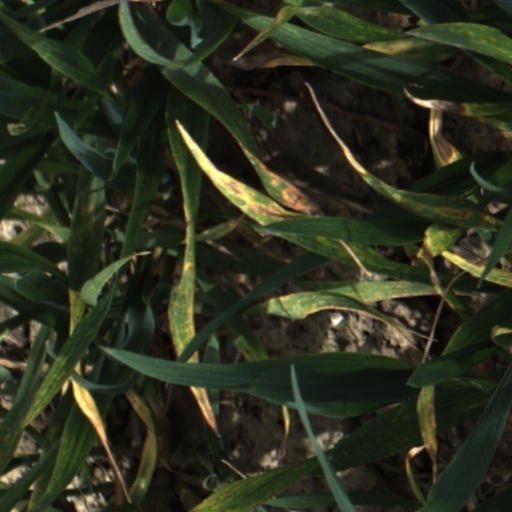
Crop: wheat